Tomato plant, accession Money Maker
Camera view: horizontal (90 deg, fisheye); turntable rotation: 180 degrees
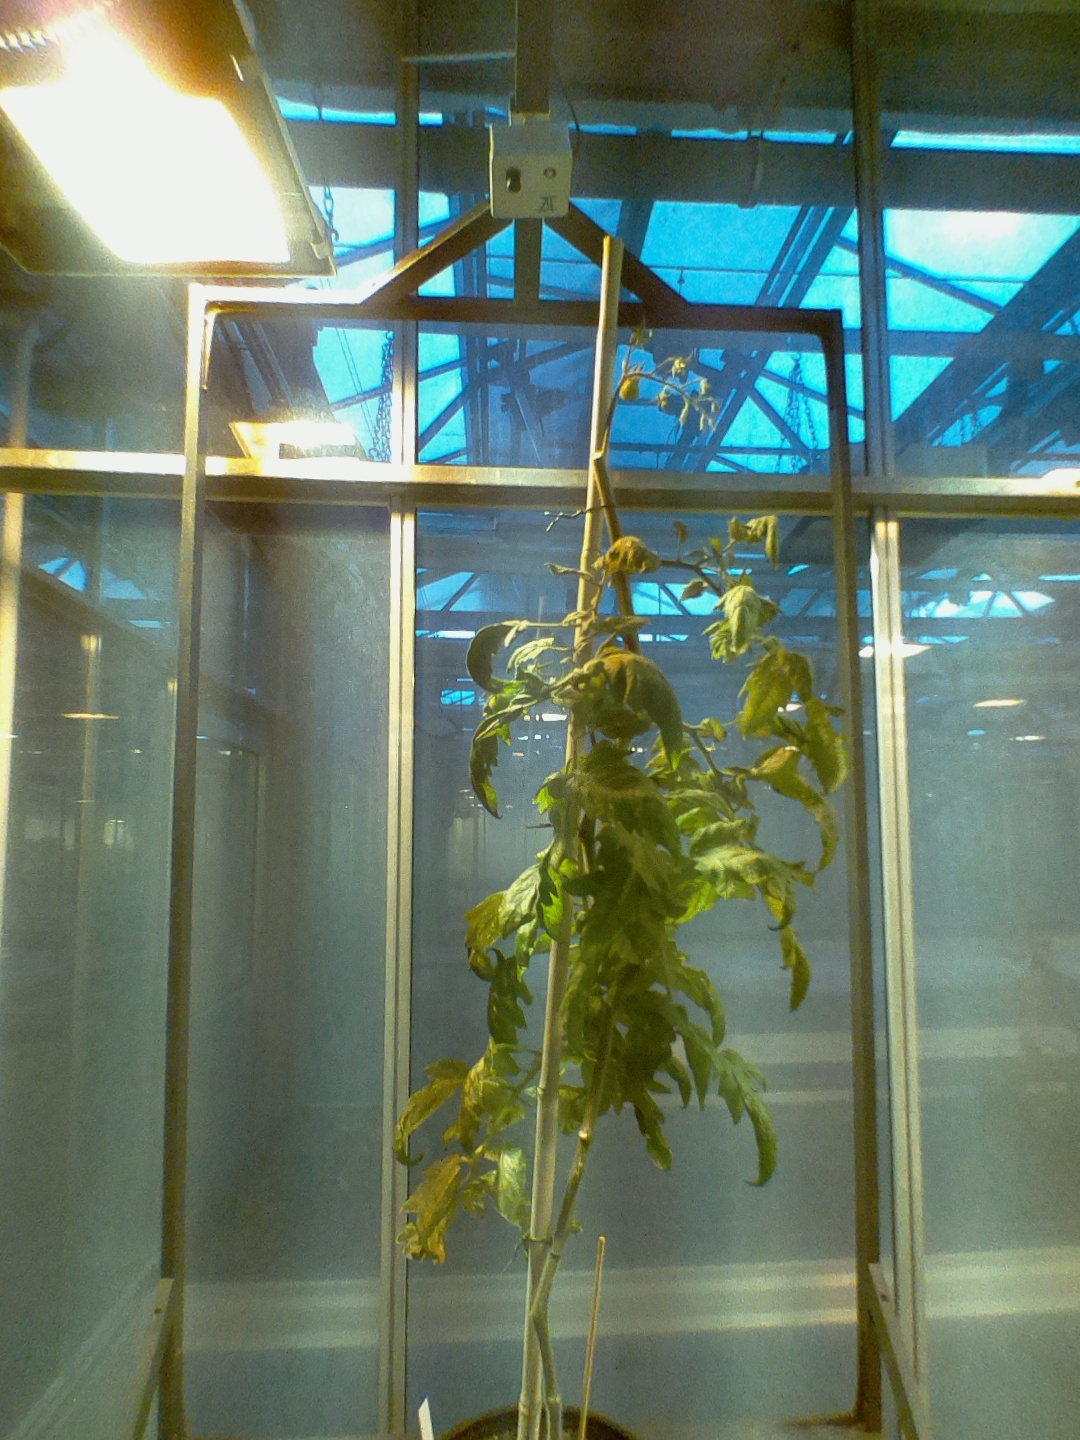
BBCH growth stage 75: 50%-60% of final fruit size